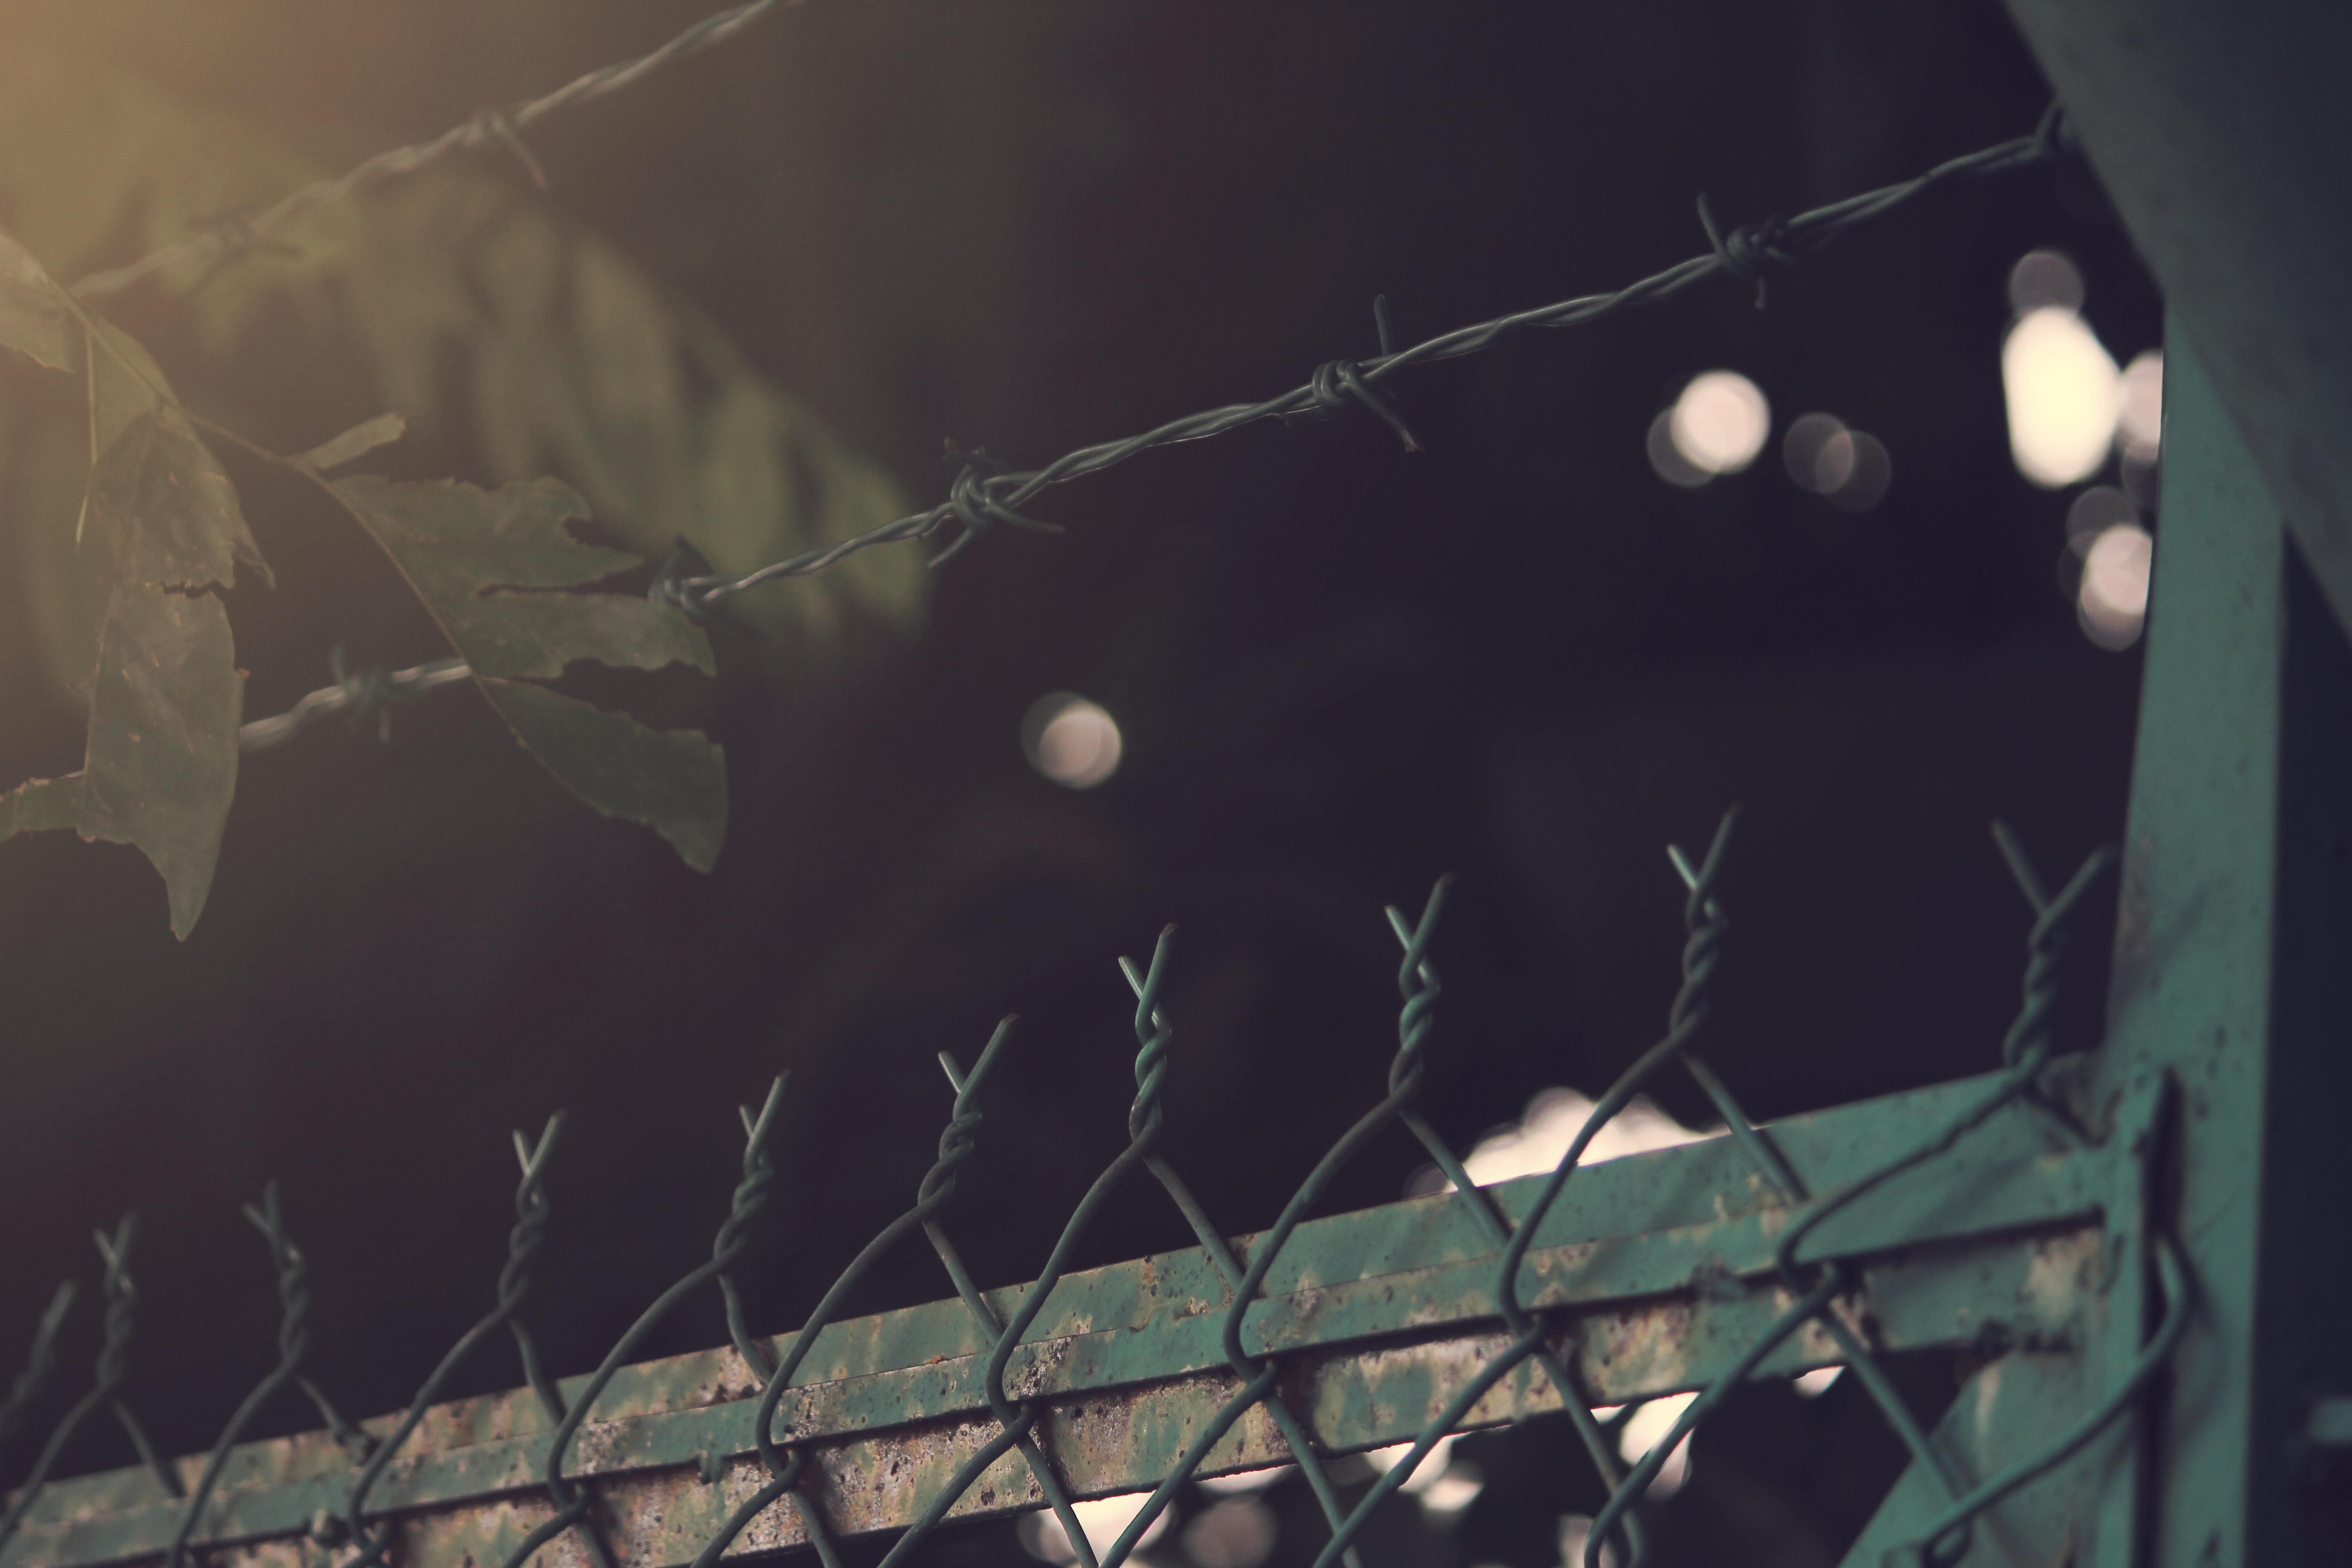
light, photography, sunlight, darkness